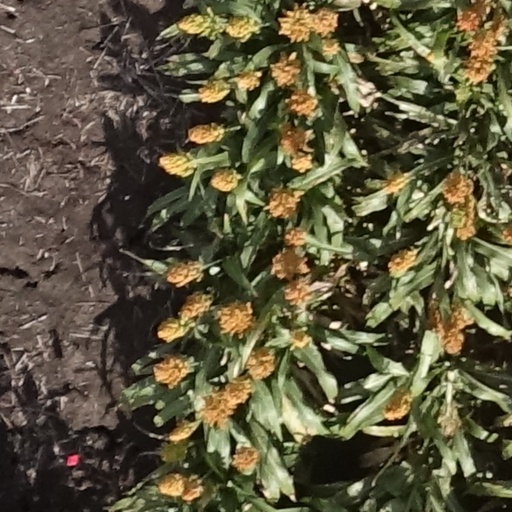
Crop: sorghum